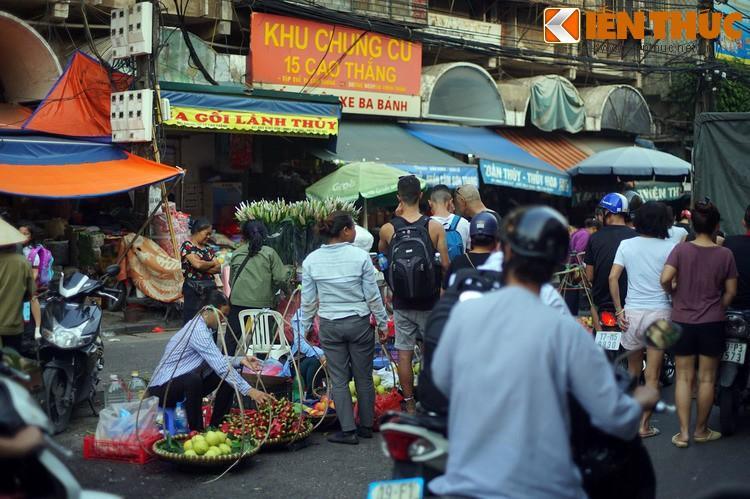
ở bên trong khu chợ có nhiều sạp hàng đang được bày bán ở trên đường